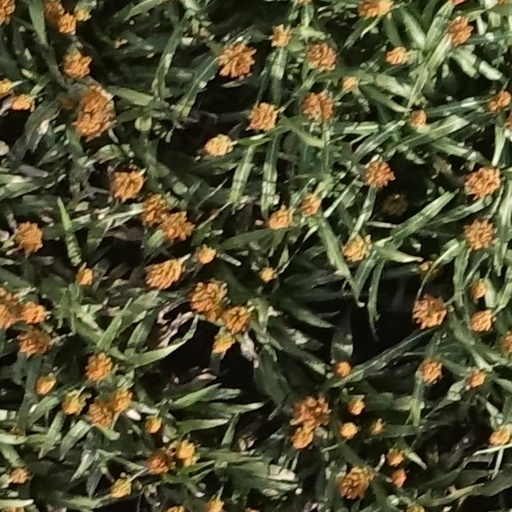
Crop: sorghum